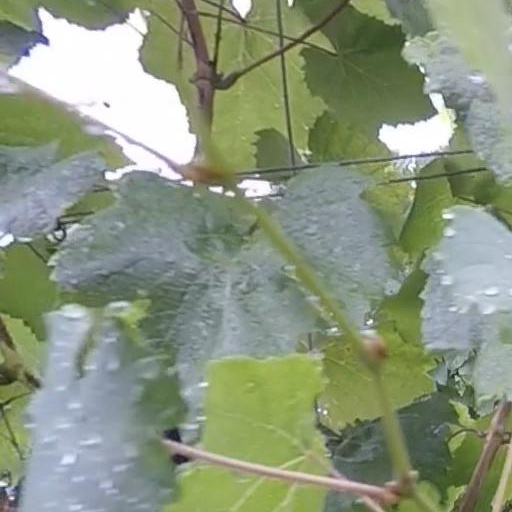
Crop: grape